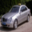
Label: automobile